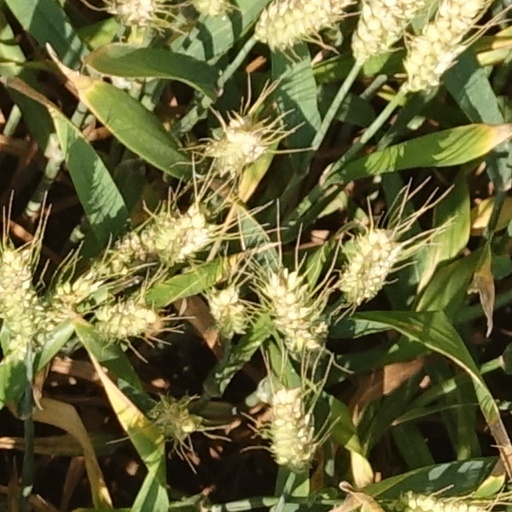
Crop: wheat